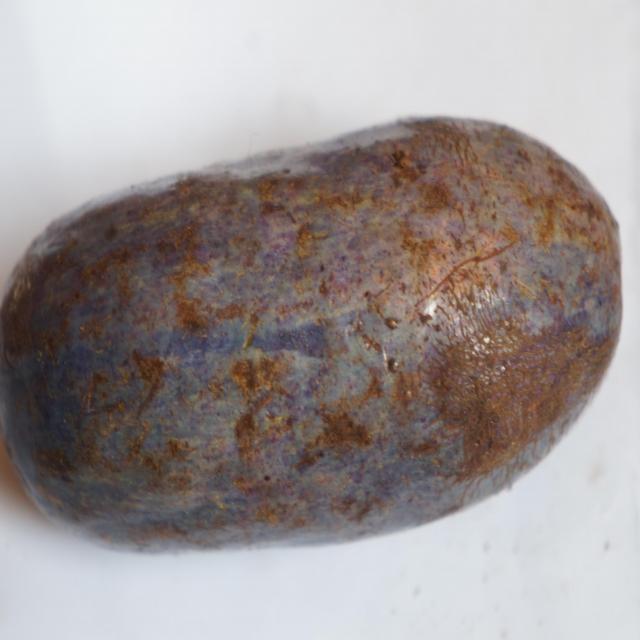
Plum grade: unaffected